Lord Jim (1925 film)

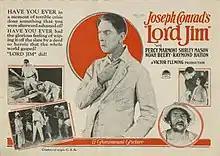
Theatrical poster

Lord Jim is a 1925 American silent drama film starring Percy Marmont (in the title role), Noah Beery, and Duke Kahanamoku. The film was directed by Victor Fleming and based on the 1900 novel "Lord Jim" by Joseph Conrad.